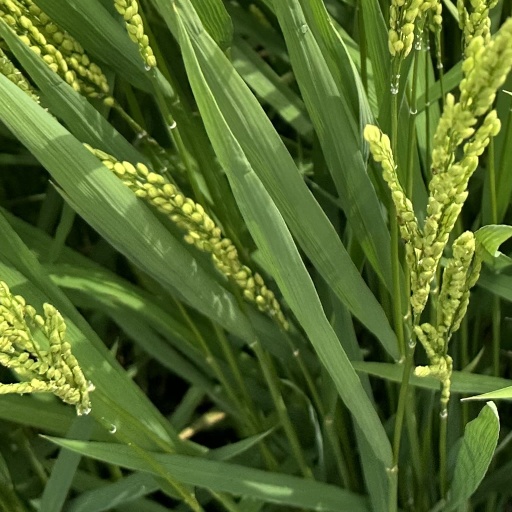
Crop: rice